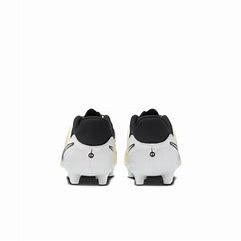
Brand: Nike
Model: Jr Tiempo Legend 10 Academy